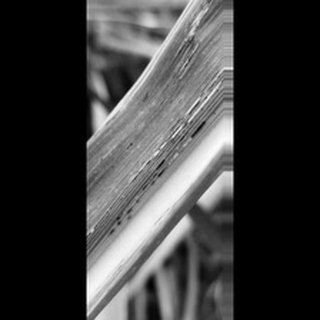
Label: sugarcane_rust